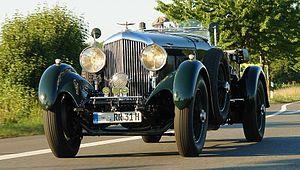
La Bentley 8 Litre est une limousine du début des années 1930 développée par le constructeur automobile britannique Bentley. Dévoilée en octobre 1930 au London Olympia motor show, il s’agit du modèle le plus imposant et le plus opulent construit jusqu’alors par Bentley, destiné à rivaliser avec la tout aussi luxueuse Rolls-Royce Phantom II. Son châssis est d’ailleurs vendu au prix de 1 850 £, ce qui fait de la 8 Litre un véhicule exclusif pour l’époque.